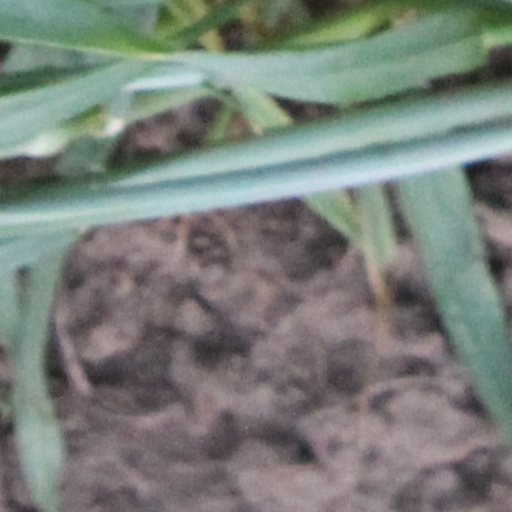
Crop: wheat